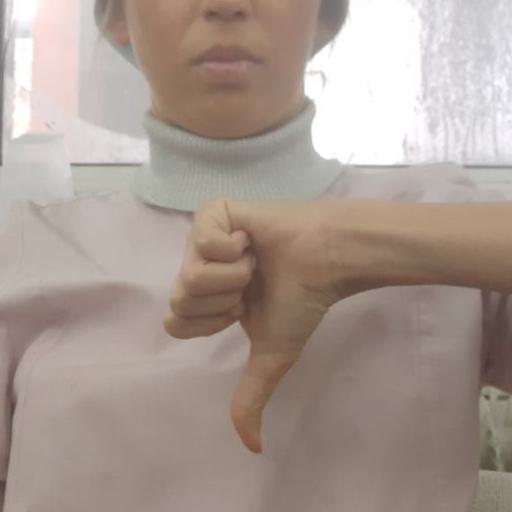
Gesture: dislike